2019 NFL draft

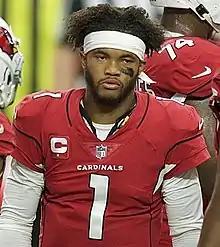
Quarterback Kyler Murray, selected first overall by the Cardinals, broke several franchise records, made the Pro Bowl in 2020, and won NFL Offensive Rookie of the Year.

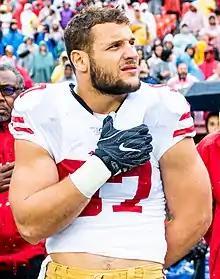
Nick Bosa, selected second-overall by the 49ers, made the Pro Bowl in his rookie year and was named NFL Defensive Rookie of the Year.

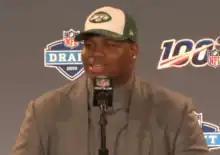
Quinnen Williams was selected 3rd overall by the New York Jets.

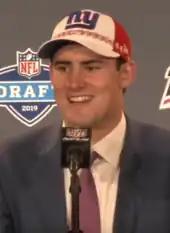
Daniel Jones was selected 6th overall by the New York Giants.

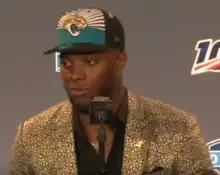
Josh Hines-Allen was selected 7th overall by the Jacksonville Jaguars.

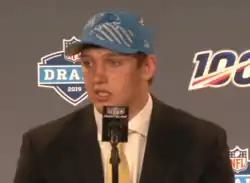
T. J. Hockenson was selected 8th overall by the Detroit Lions.

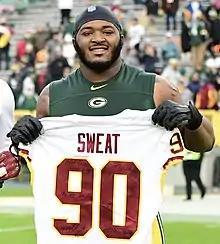
Elgton Jenkins was selected in the second round by the Green Bay Packers.

A supplemental draft was held on July 10, 2019. For each player selected in the supplemental draft, the team forfeited its pick in that round in the draft of the following season.